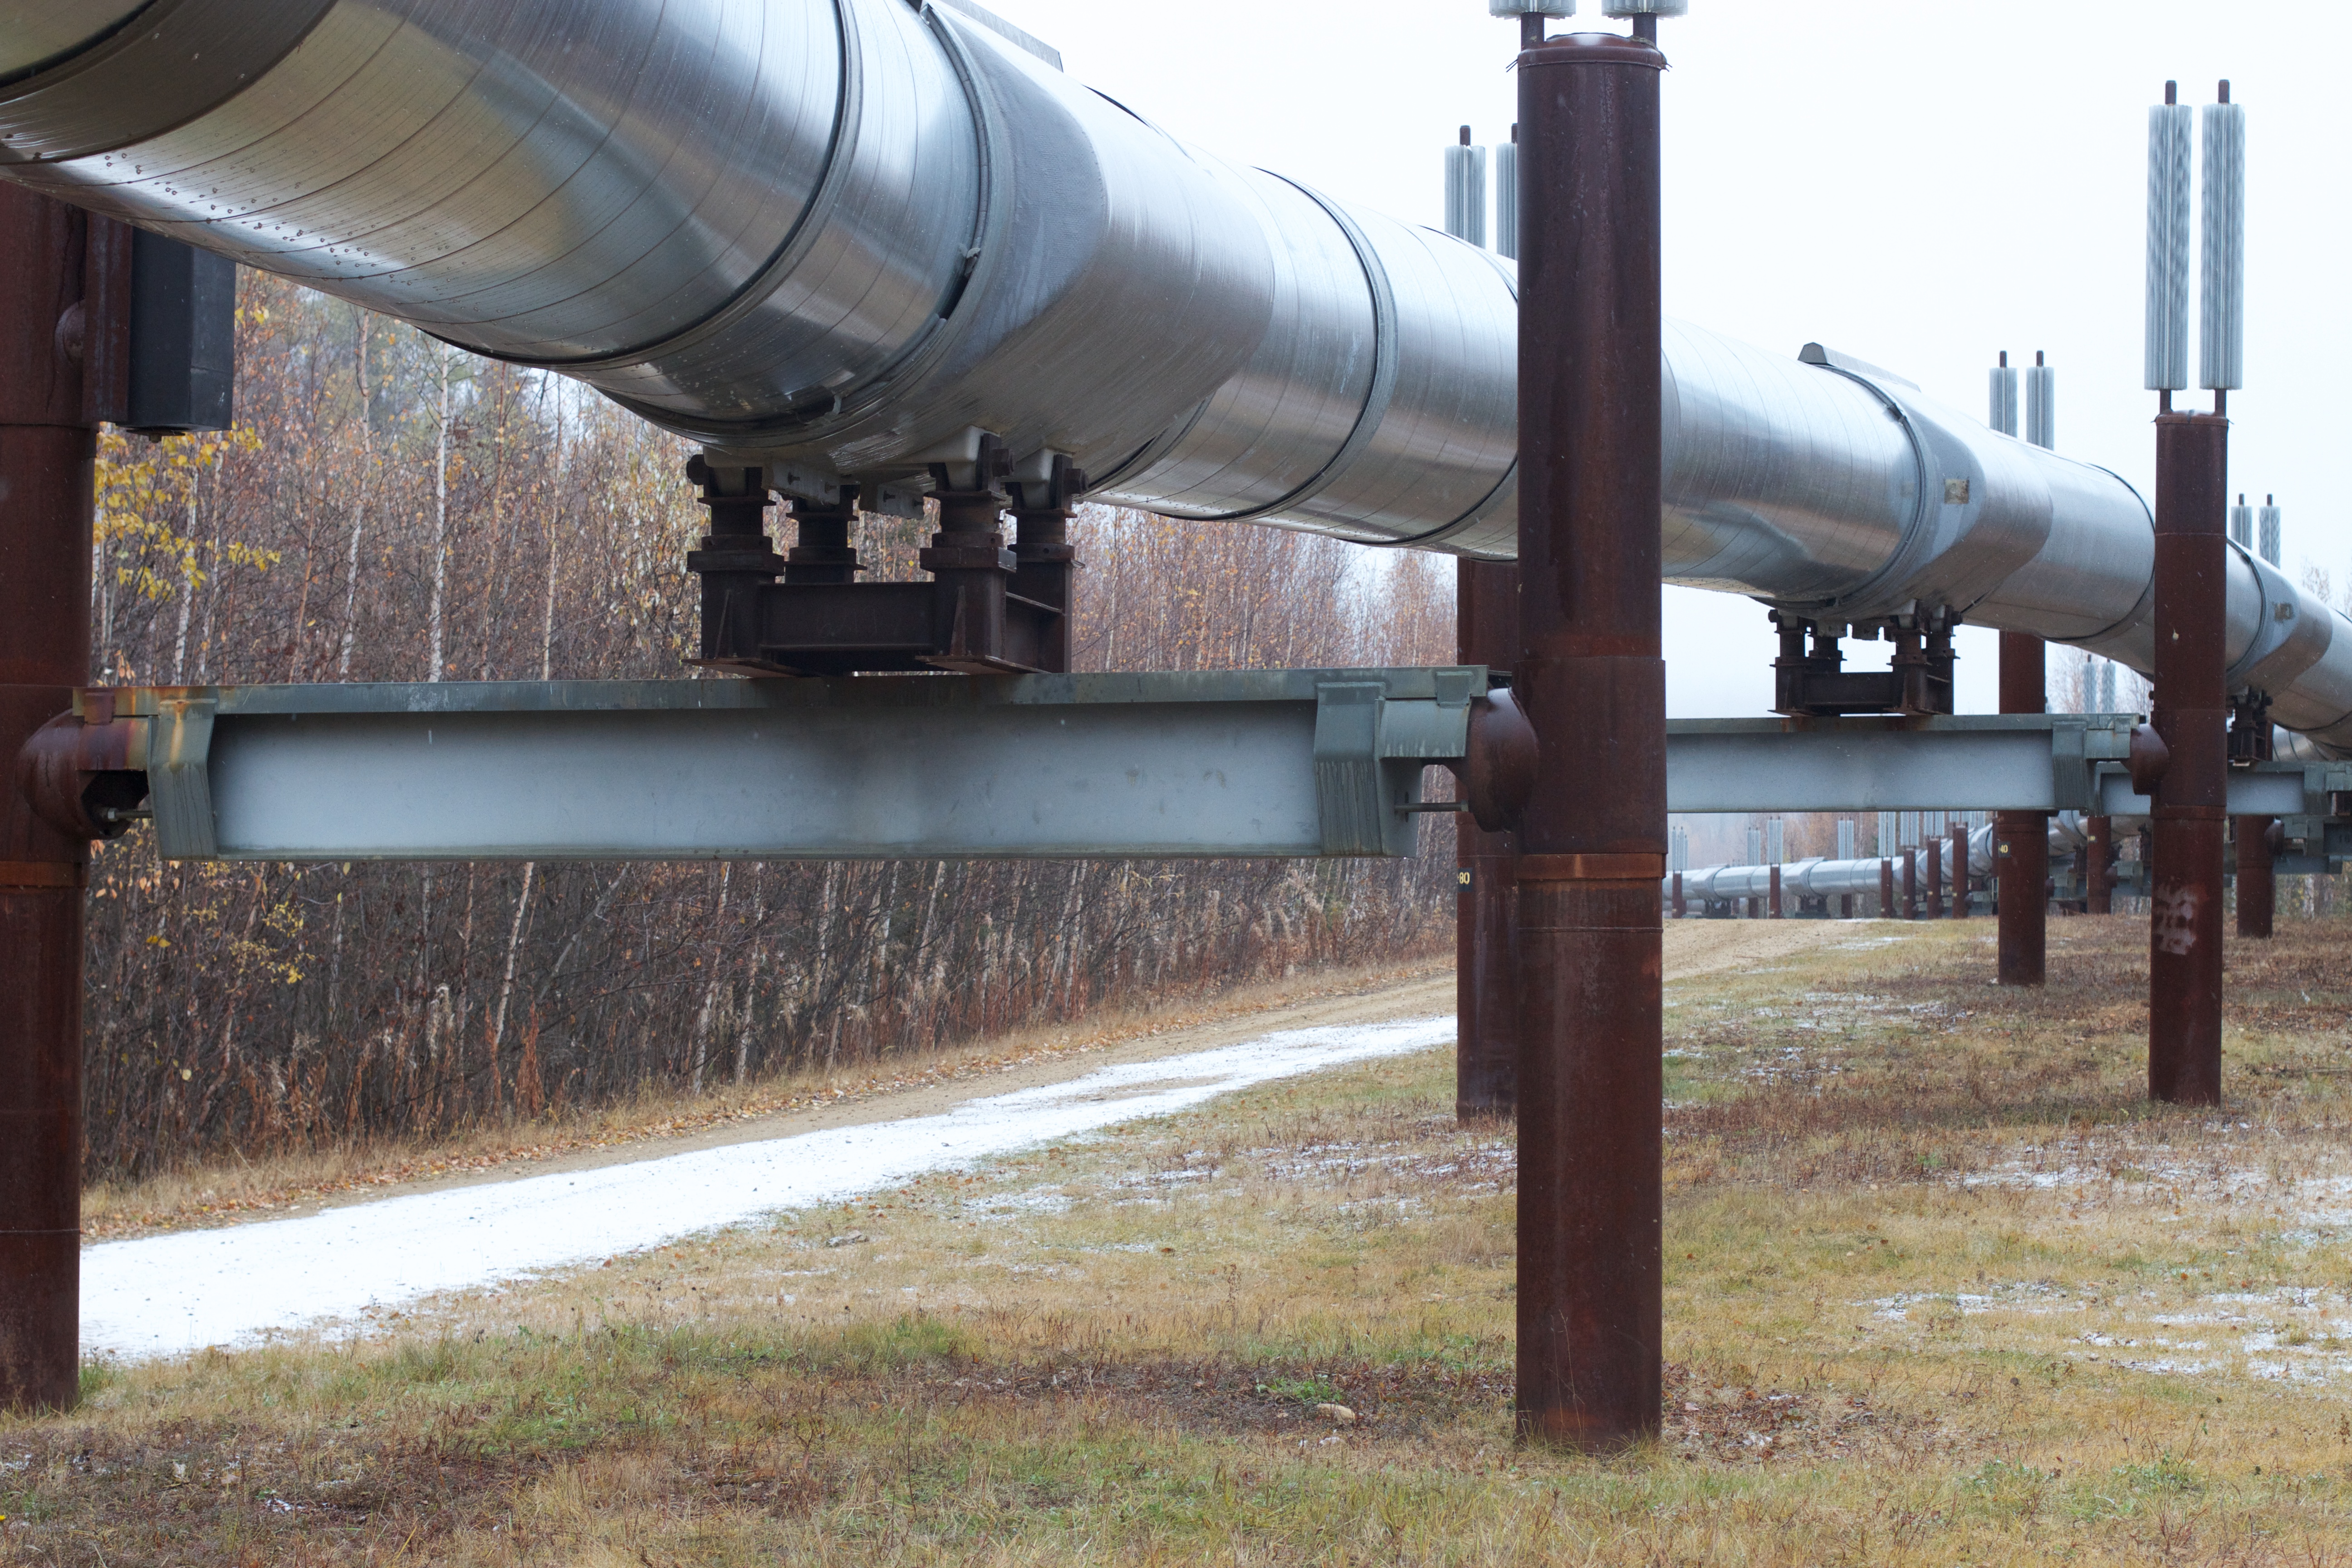
machine, man made object, pipeline transport